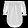
Label: Shirt